Subaru Legacy (first generation)

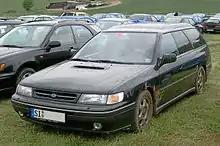
Facelift Subaru Legacy RS wagon (Europe)

Japanese models saw the introduction of the GT type S2 sedan, which added BBS alloy wheels and rear trunk spoiler as standard equipment, the VZ type R, and the Brighton 220, which had much of the luxury equipment from the VZ trim level and the 2.2 SOHC engine installed in only the Touring Wagon. The Japanese-spec TZ was replaced by the Brighton trim name. In August 1992, the "Legacy Touring Wagon STi" was released and limited to 200 units. A Nardi three spoke black leather steering wheel was installed with the "STi" logo on the center horn button. The only major upgrade mentioned was upgrading the fuel injection ECU, and increasing the turbocharger pressure from the standard 450 mmHg to 650 mmHg, which was being used on the "RS" sedan and the same engine torque output, with an automatic transmission only. The 1989–1991 Japanese version incorporated the side repeater into the side of the front corner turn signal lens with the side repeater protruding from the lens so that it could be seen laterally, then later adopting the European configuration in 1992.